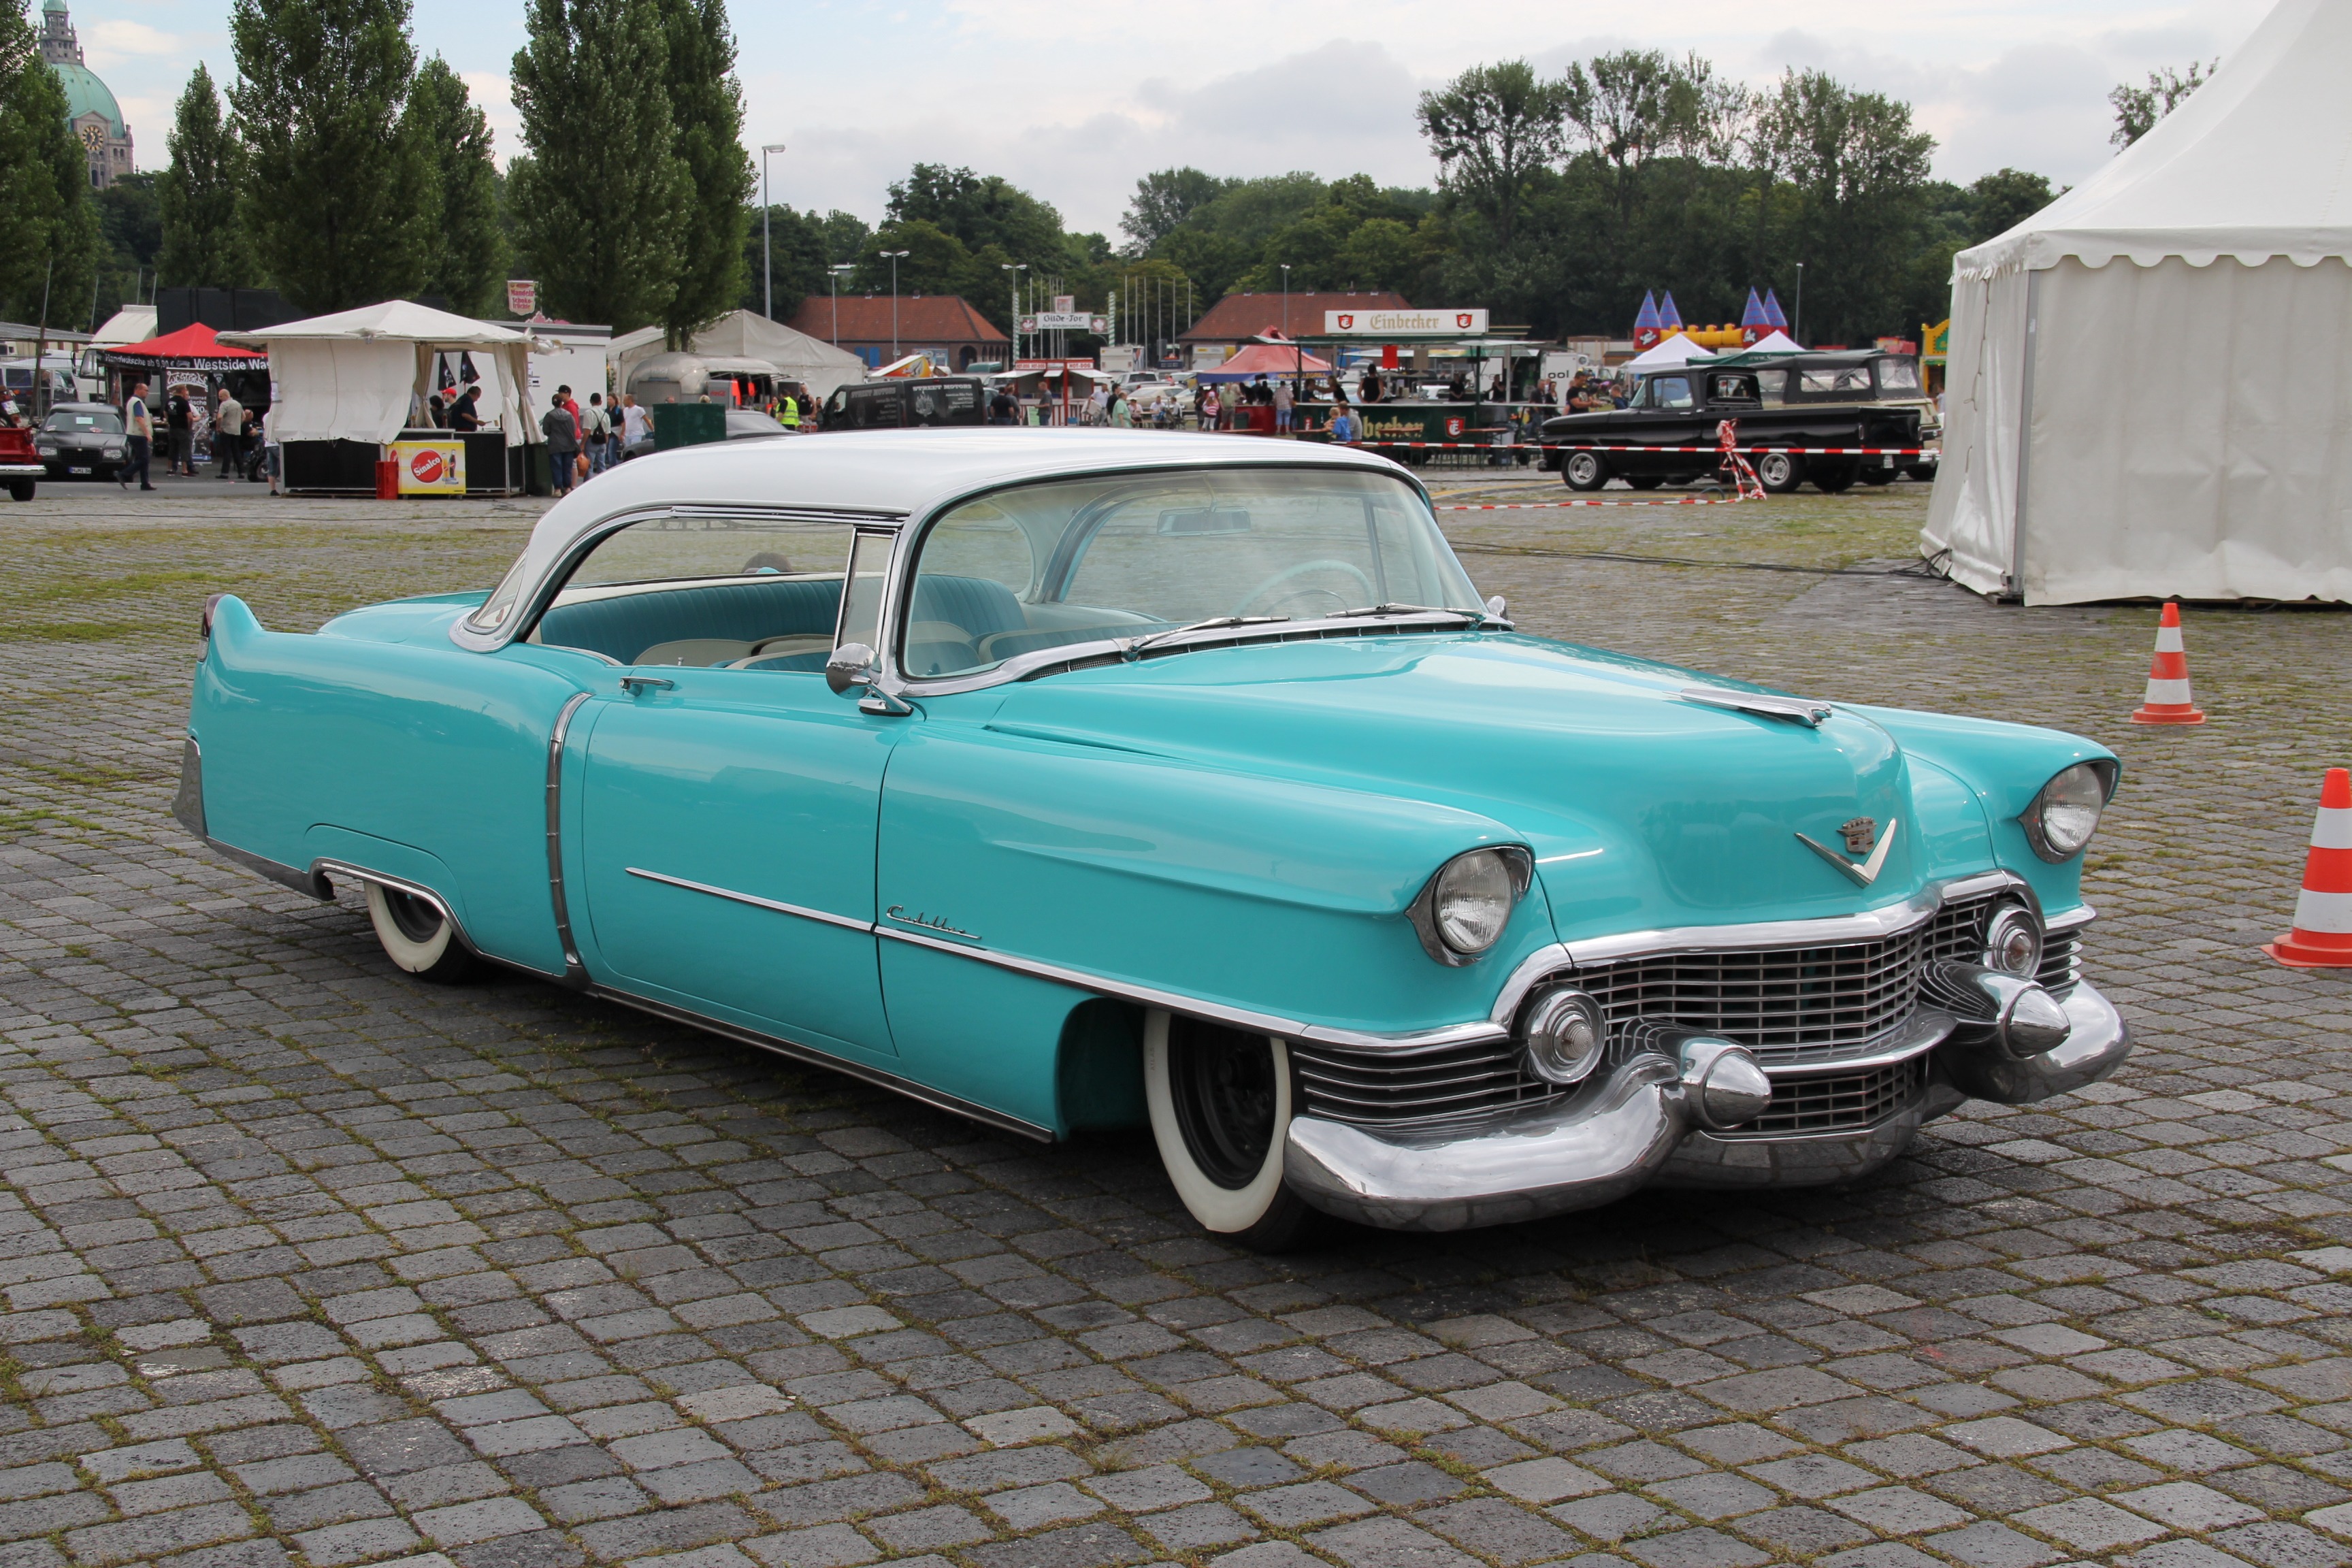
car, vehicle, automotive, turquoise, oldtimer, classic, cadillac, american car, antique car, land vehicle, automobile make, automotive exterior, luxury vehicle, full size car